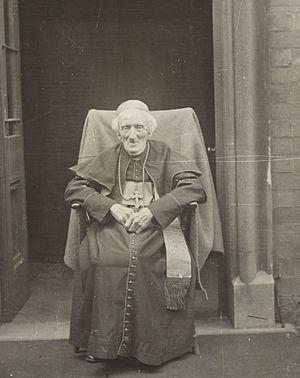
John Henry Newman, né à Londres le 21 février 1801 et mort à Edgbaston le 11 août 1890, est un saint catholique. De son vivant, il fut ecclésiastique, théologien et écrivain britannique. Il se convertit au catholicisme en 1845.